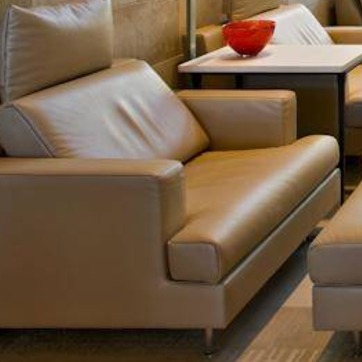
Material: leather